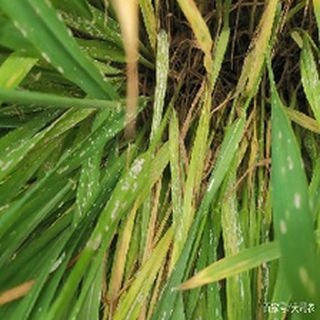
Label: wheat_mildew